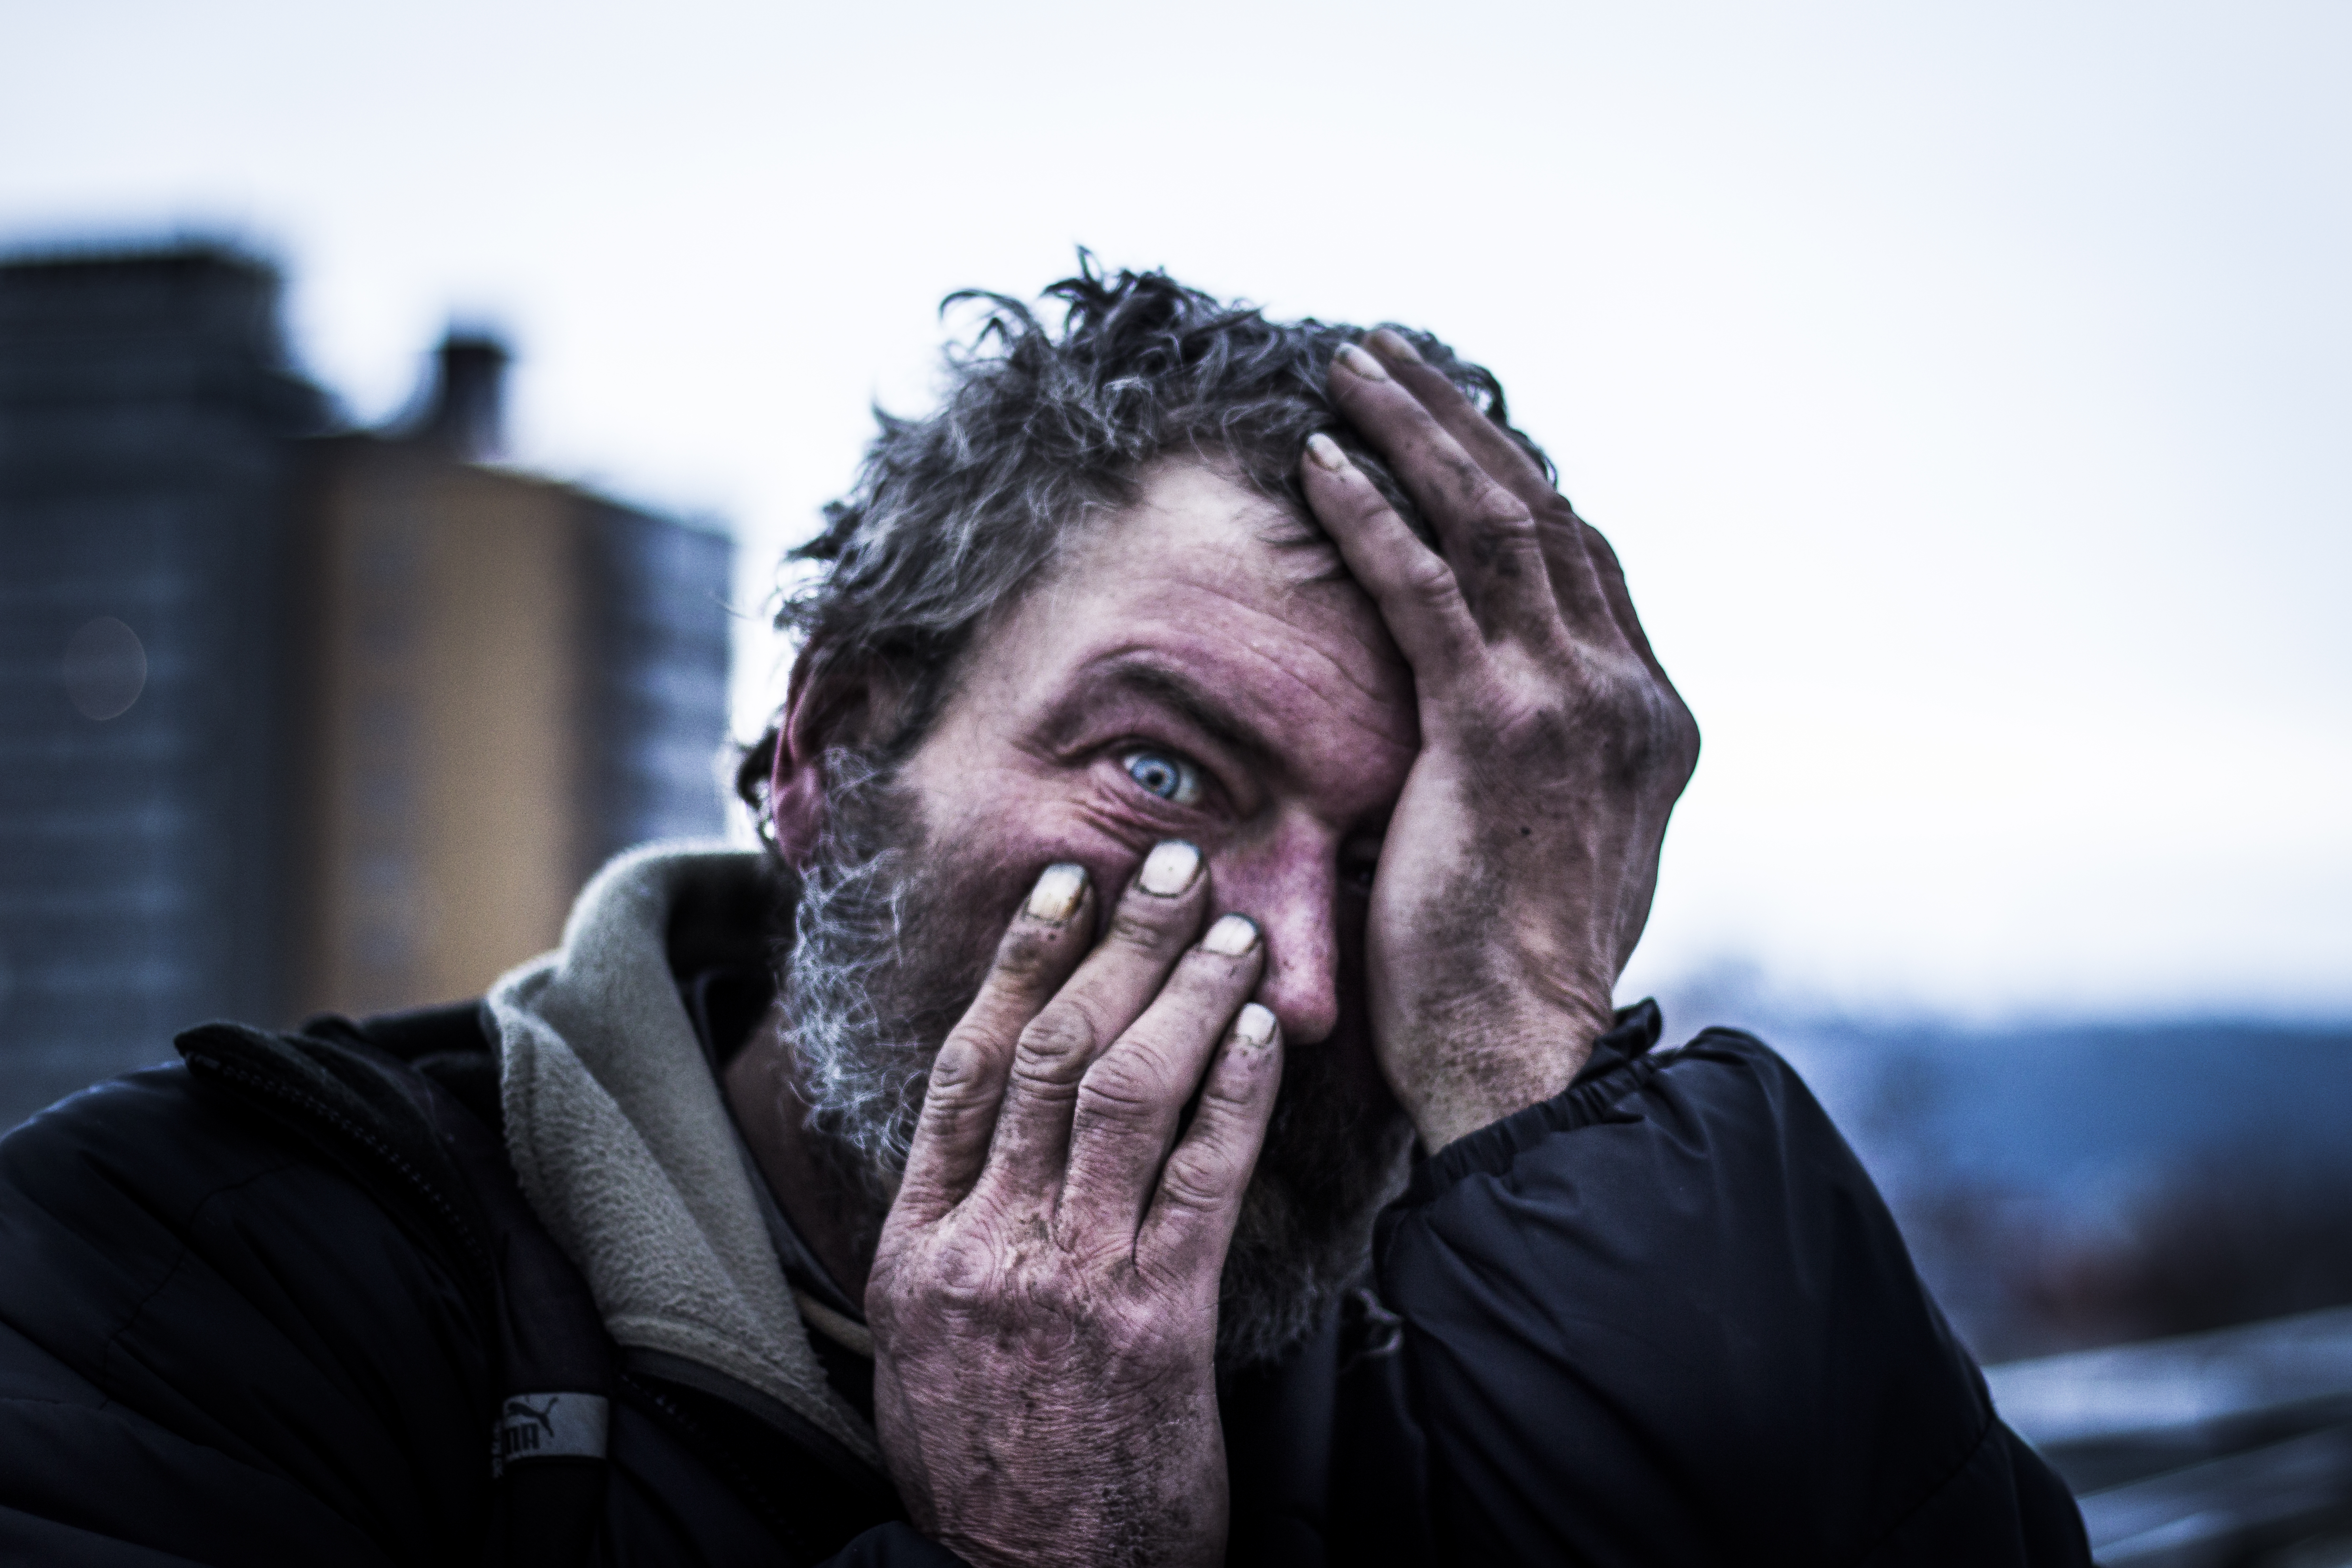
man, person, people, hair, street, photography, portrait, canon, black, hairstyle, beard, conversation, blackandwhite, art, surreal, faces, portrt, emotion, personen, schrfentiefe, sense, facial hair